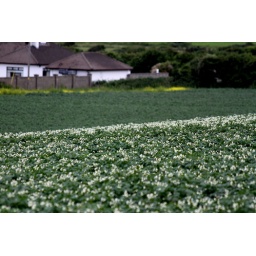
Potato field near Drogheda. I like the way the potato plants look like a swelling sea.